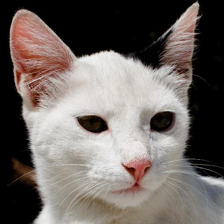
Label: animals